History of York

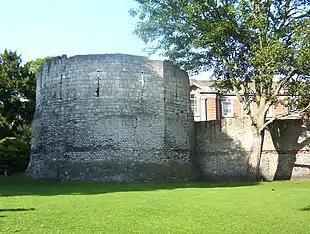
Roman wall and the west corner tower (the Multangular Tower) of the Roman legionary fort at York, with medieval additions above. A telltale layer of red Roman bricks can be seen at about head height.

The Romans called the tribes in the region around York the Brigantes and the Parisii. York may have been on the border between these two tribes. During the Roman conquest of Britain the Brigantes became a Roman client state, but, when their leadership changed becoming more hostile to Rome, Roman General Quintus Petillius Cerialis led the Ninth Legion north of the Humber.